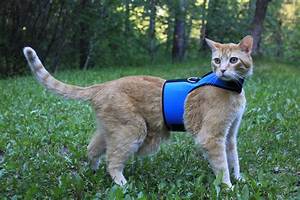
Label: gatto